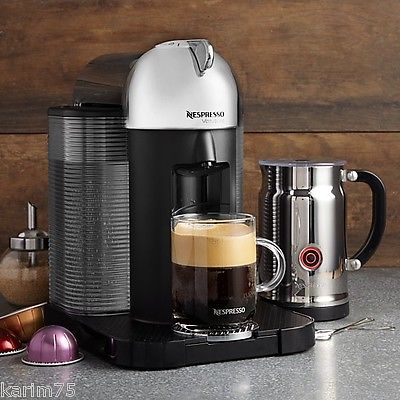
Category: coffee maker